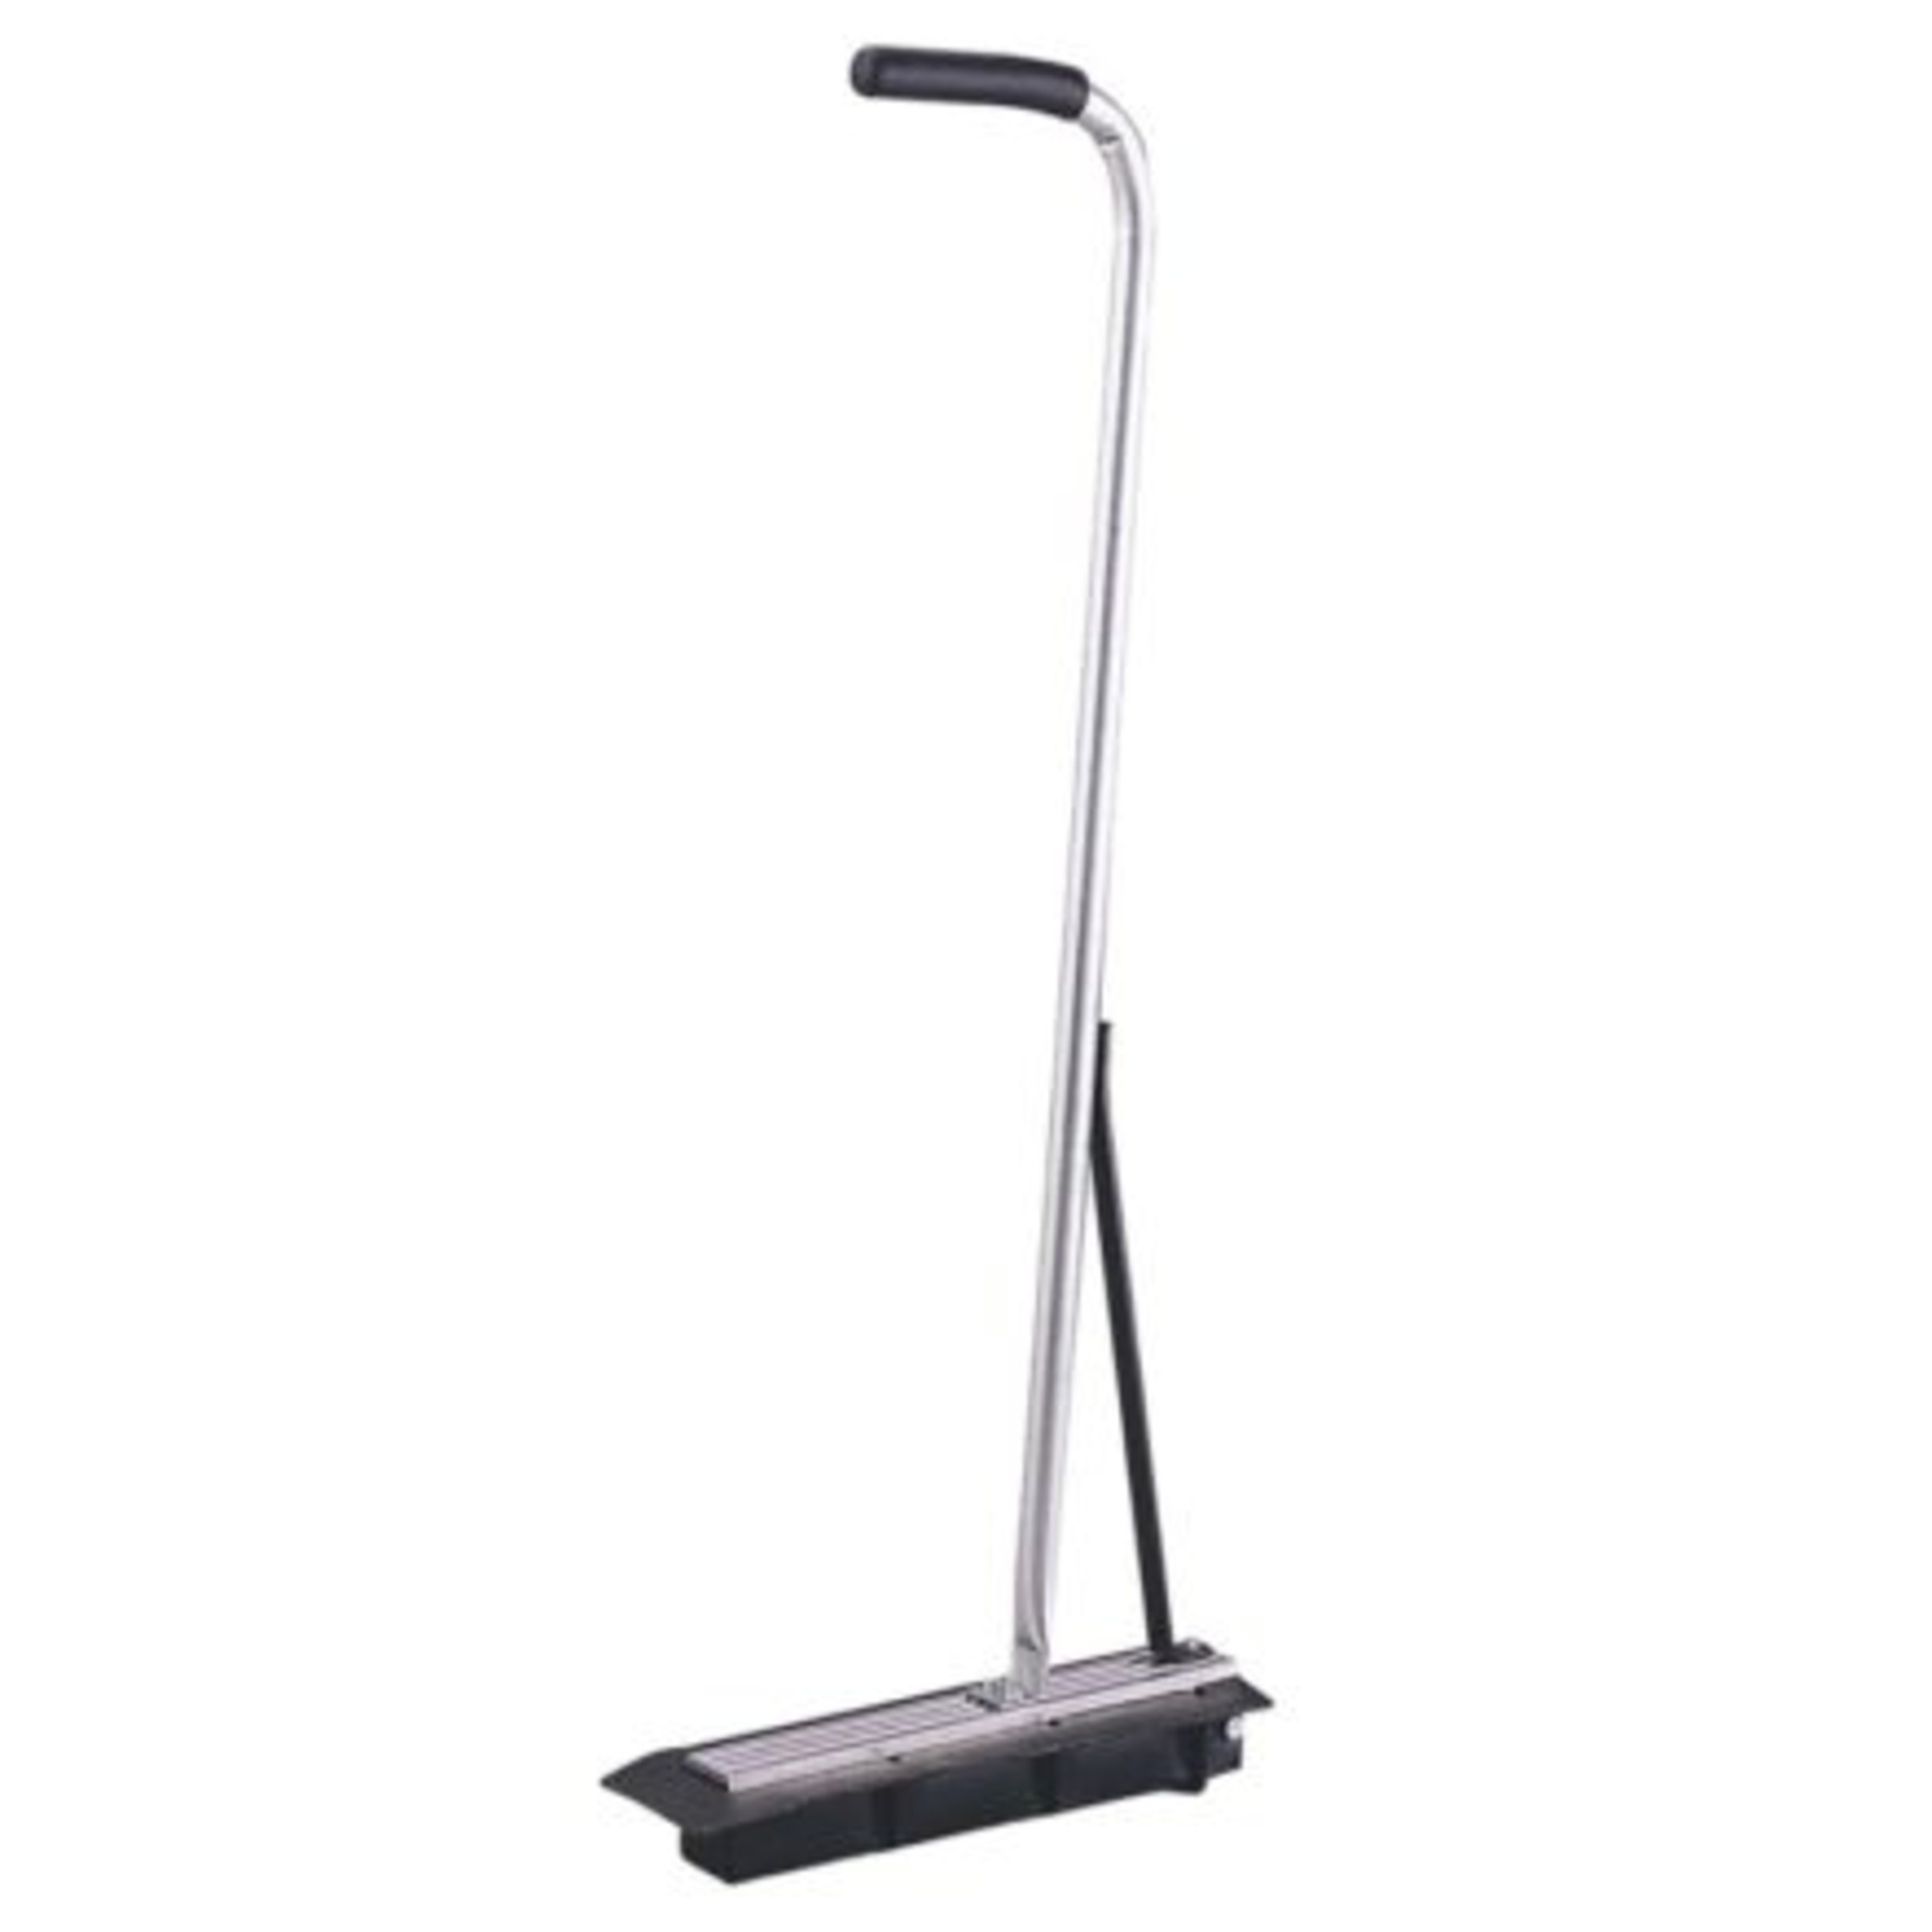
MS12 - Malco - MAGNETIC HAND SWEEP 12" (1EA)
The Malco MS12 is a 12" Magnetic Hand Sweep designed for efficiently picking up metal debris in tight or confined areas. Here's a detailed overview: 🧲 Product Overview: Malco MS12 Product Name : MS12 – Magnetic Hand Sweep Sweep Width : 12 inches (31 cm) Tool Length : 34.5 inches (88 cm) Weight : Approx. 5 lbs (2.27 kg) Magnet Type : Permanent magnets (replaceable) Handle : Angled grip for ergonomic use and extended reach Debris Removal : Quick-release contoured sleeve for easy cleanup Use Case : Ideal for HVAC, roofing, and metal fabrication job sites
Brand: Malco Tools Inc.
Category: Hardware > Tools > Magnetic Sweepers > Handheld Magnetic Sweepers